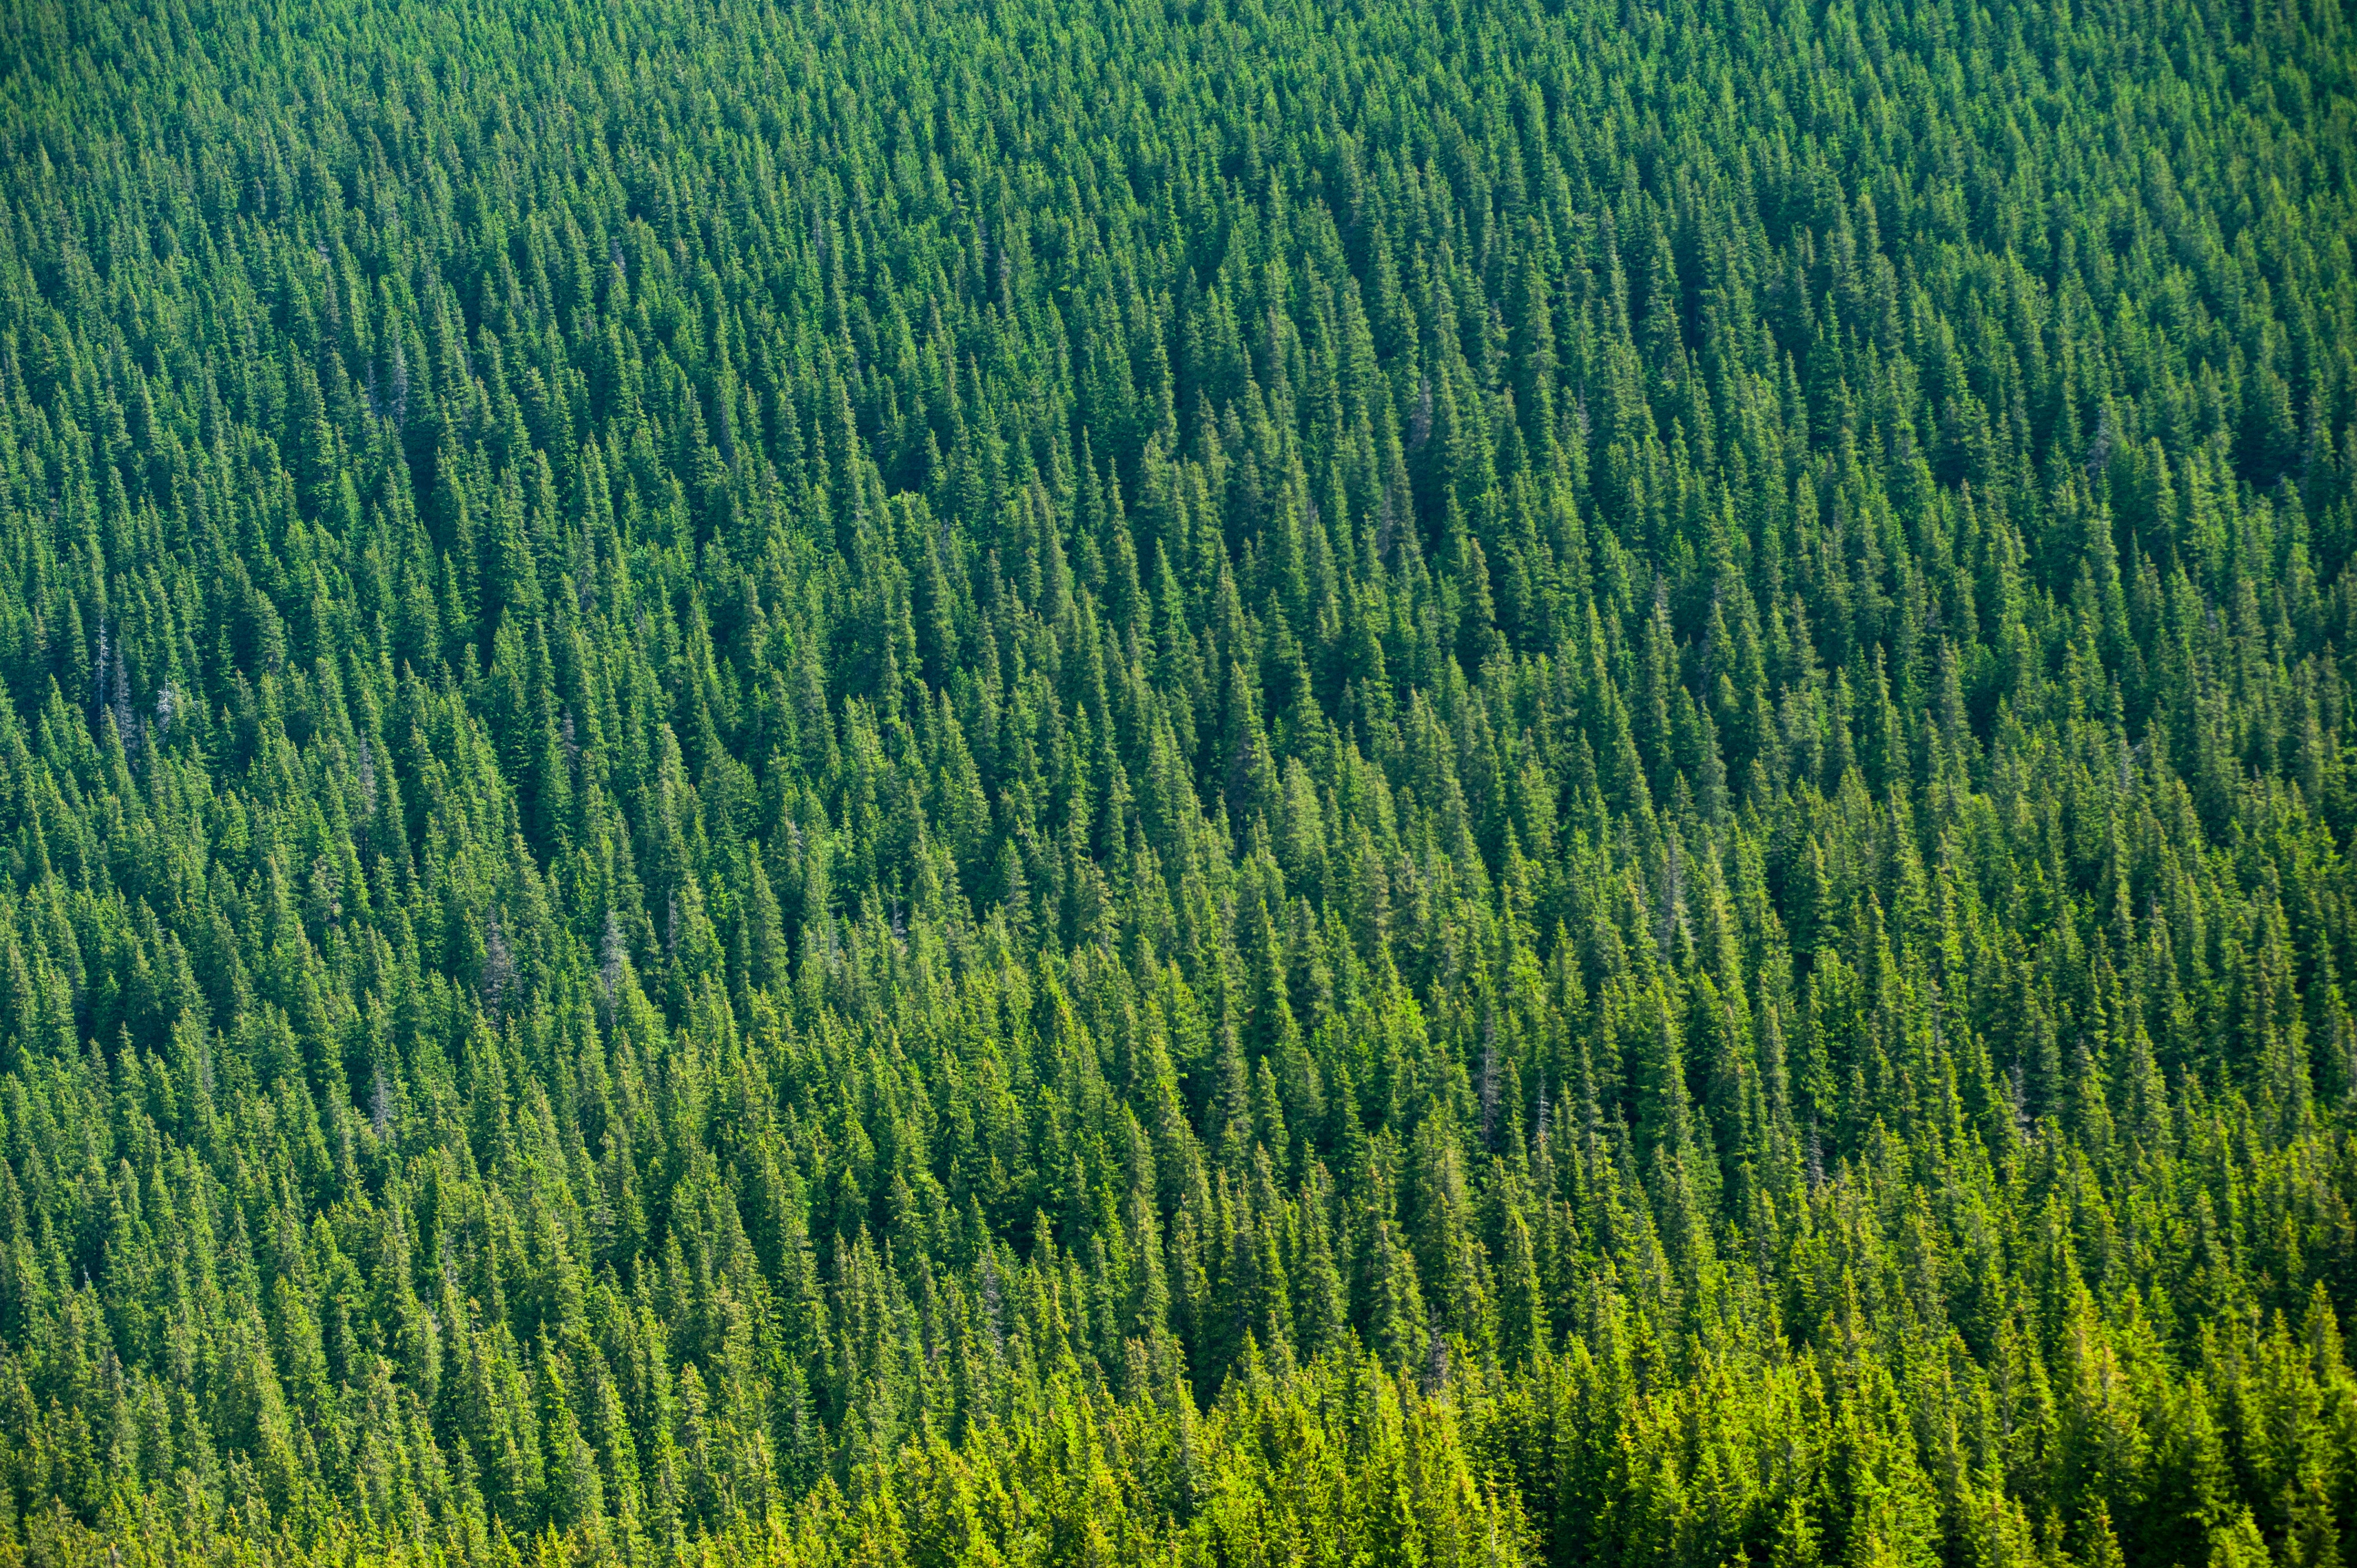
green, vegetation, grass, field, plant, grass family, plantation, leaf, grassland, tree, crop, agriculture, paddy field, landscape, fodder, groundcover